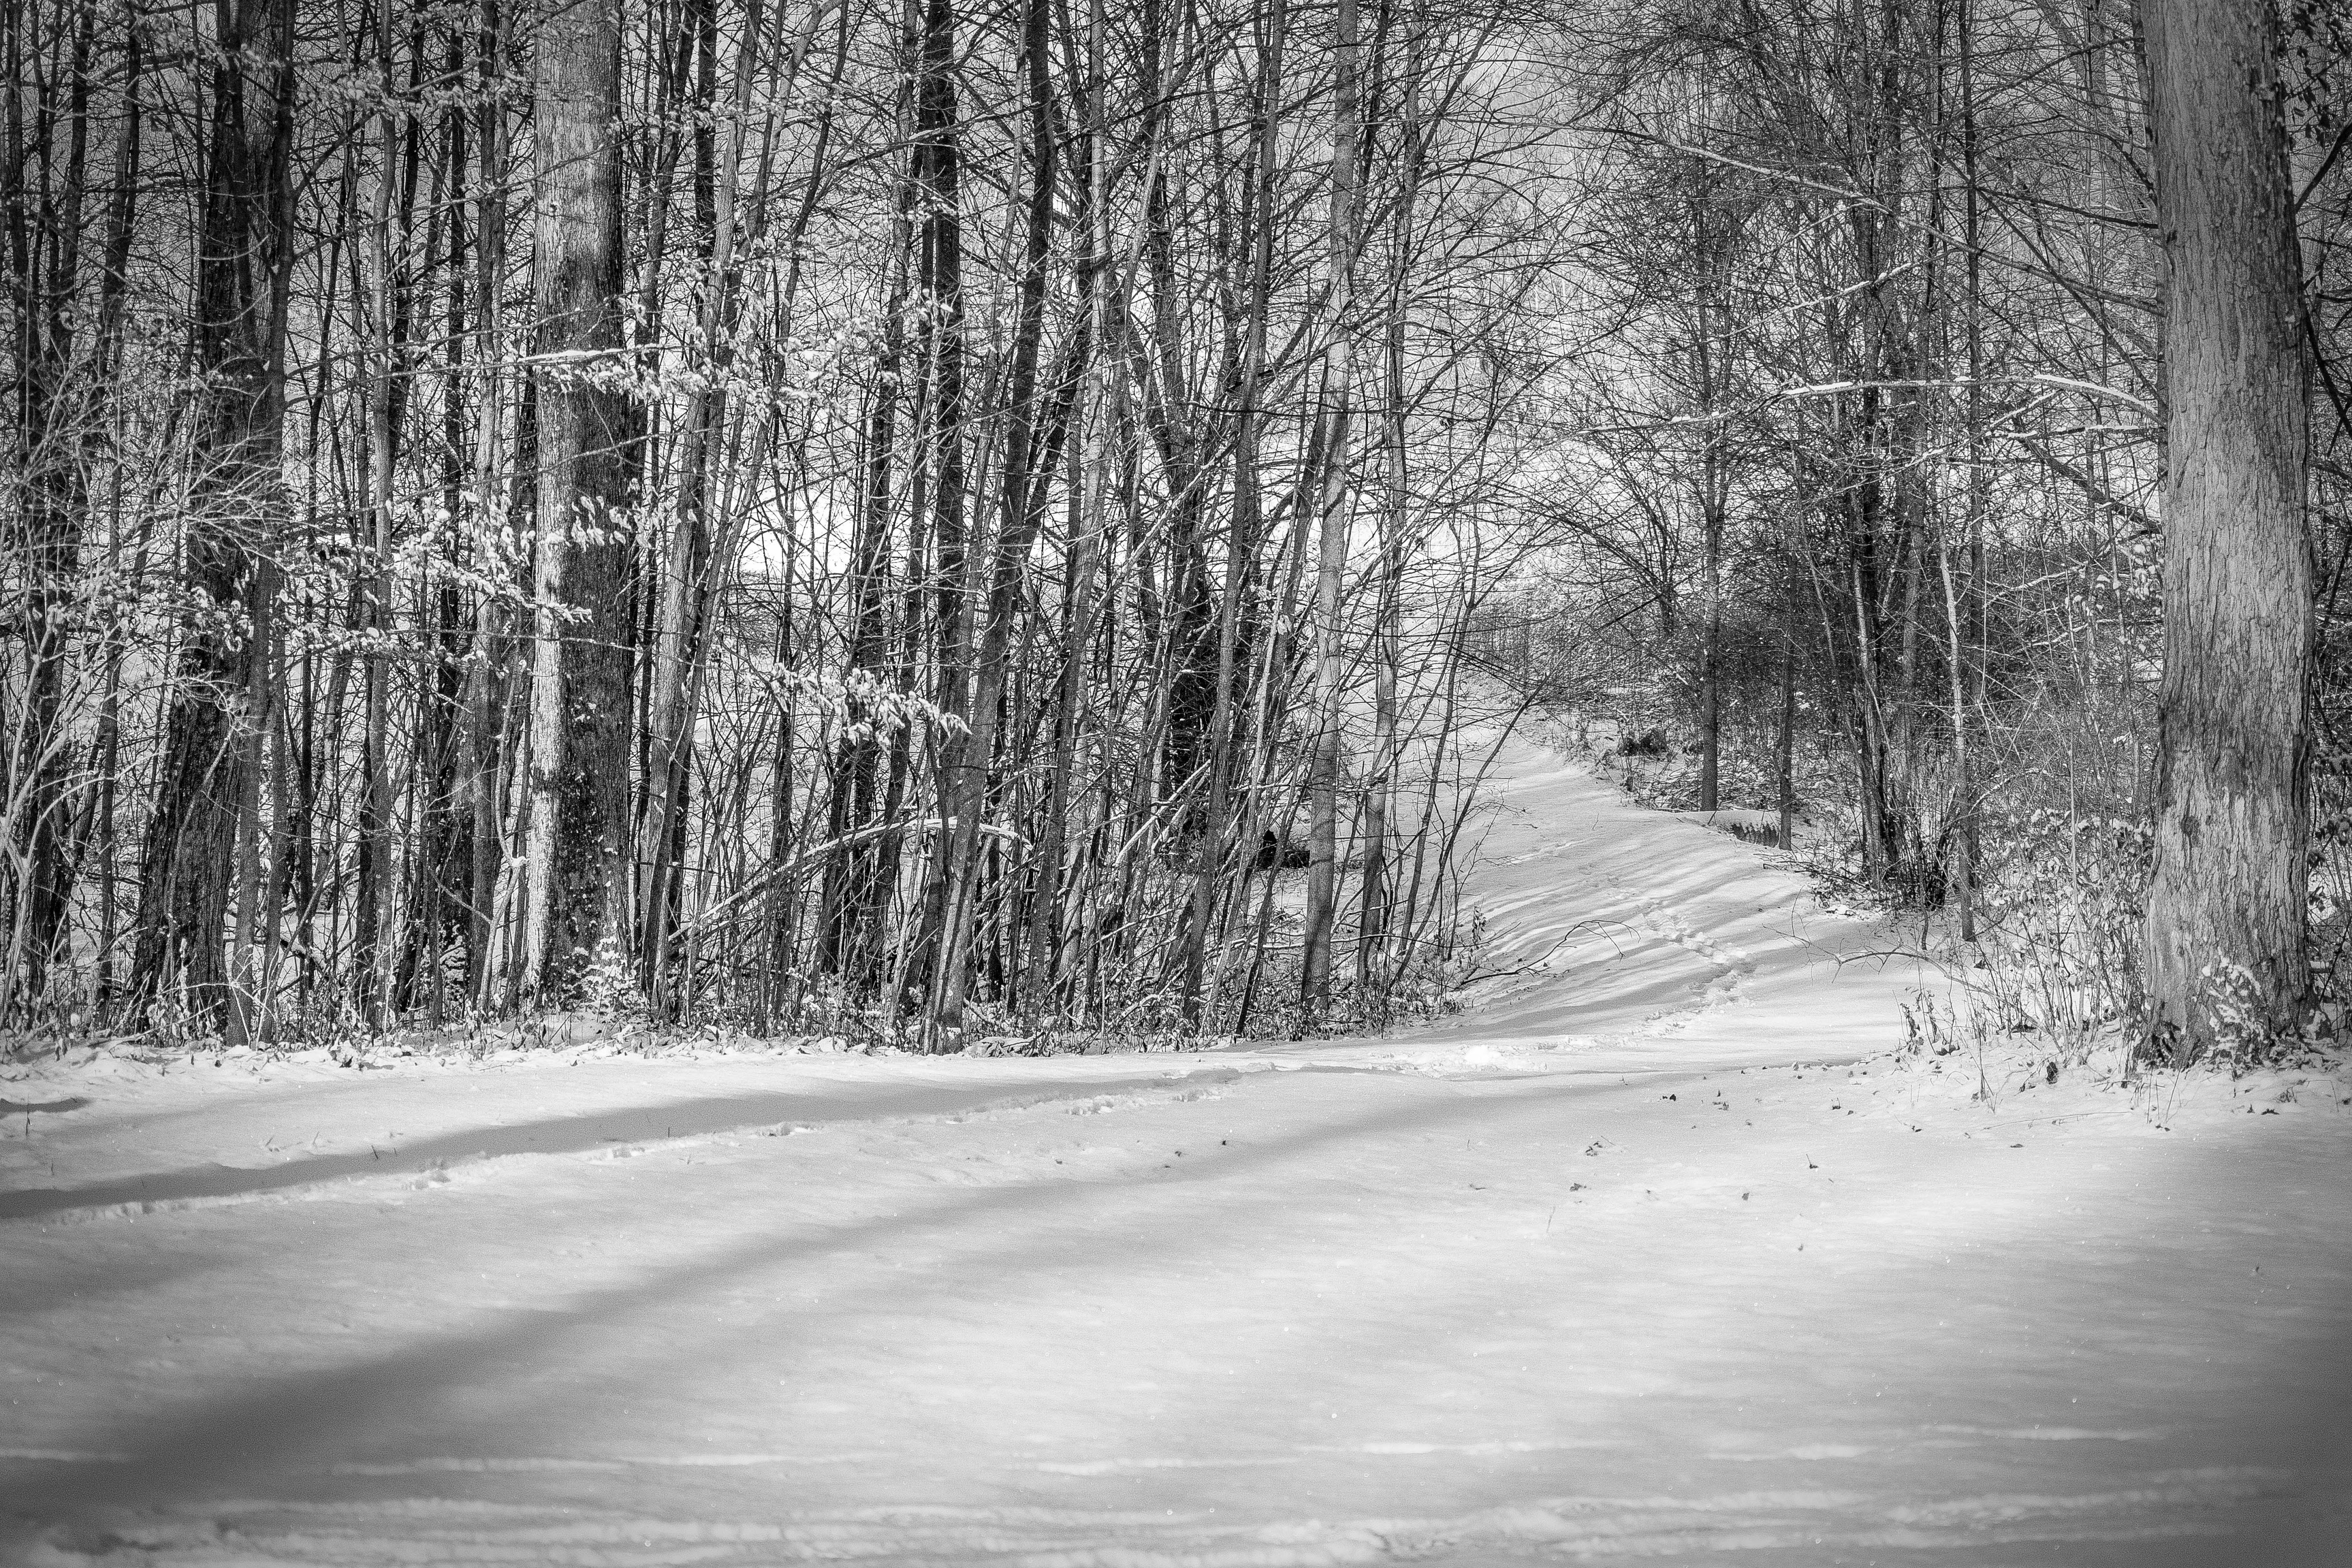
landscape, tree, nature, forest, outdoor, branch, snow, cold, winter, black and white, plant, trail, white, sunlight, frost, weather, monochrome, healthy, season, woodland, habitat, freezing, monochrome photography, natural environment, atmospheric phenomenon, woody plant